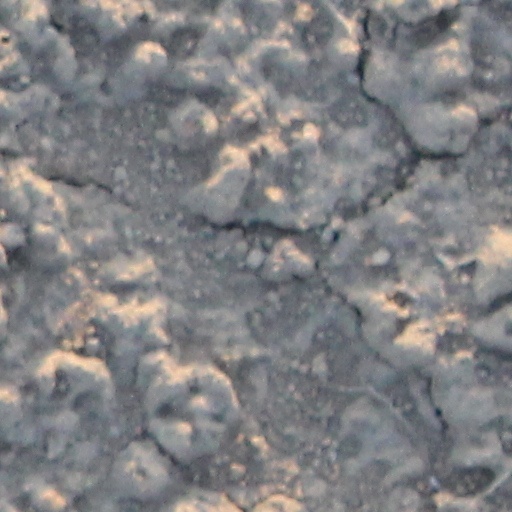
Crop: wheat